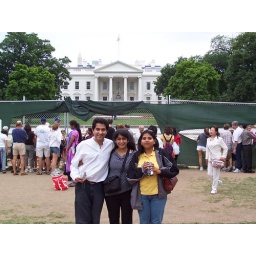
group in front of white house